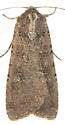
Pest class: cutworms